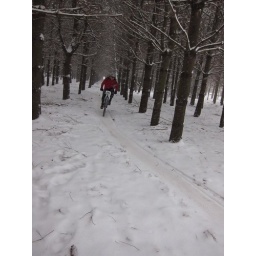
Winter mountain bike racing in Leesburg, VA